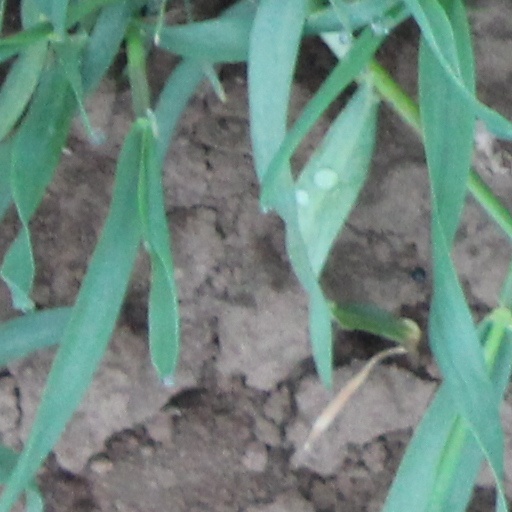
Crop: wheat